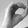
ASL letter: O